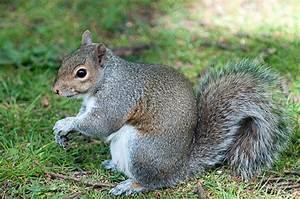
squirrel